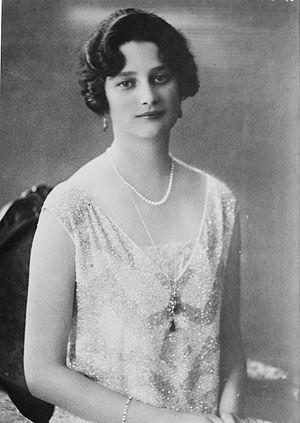
Astrid de Suède (1905-1935), princesse de Suède, reine de Belgique